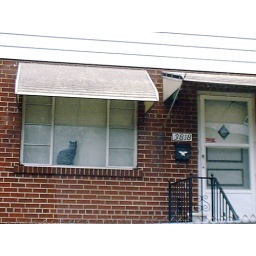
cat in the window